River Cam

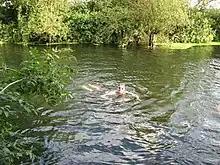
Swimming in the River Cam near Grantchester Meadows

Punting is the most popular form of boating on the stretch of the river between Jesus Lock and Grantchester. Several of the colleges own punts, and they can also be hired from various companies, either with or without a person to operate them. The colleges and at least one private operator also own punts which are available for members of the public to travel on.